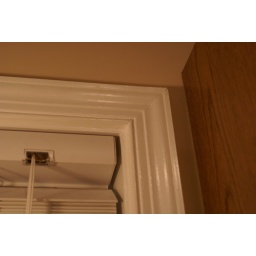
Kitchen window trim - horrible paint job - other examples can be found in every room of the house